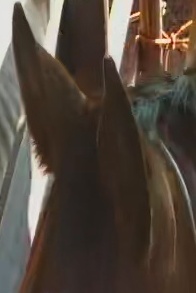
Face region: ears (position_of_ears)
Pain indicator: not_present